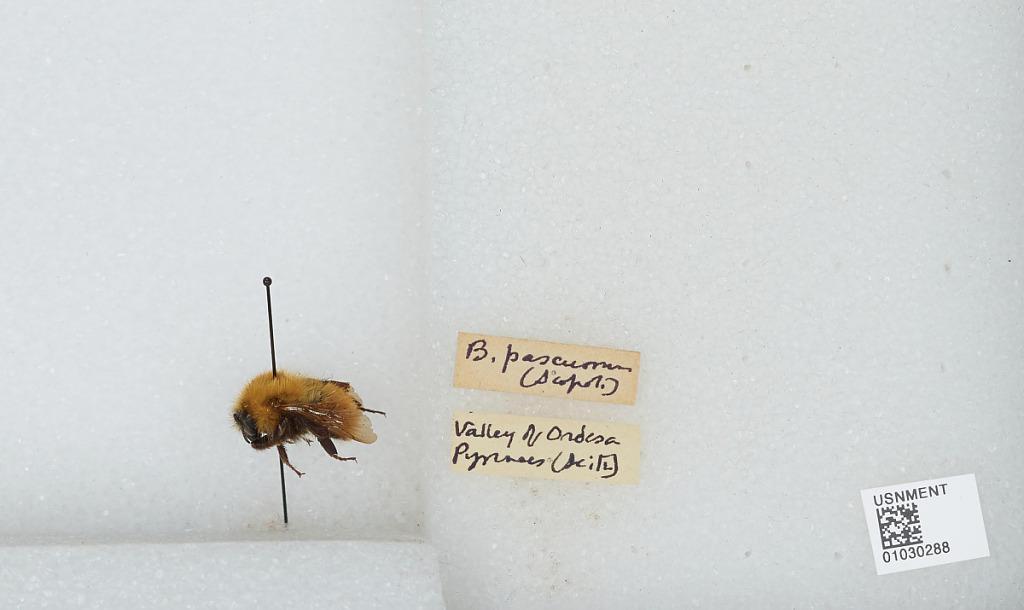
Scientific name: Bombus (Thoracobombus) pascuorum (Scopoli)